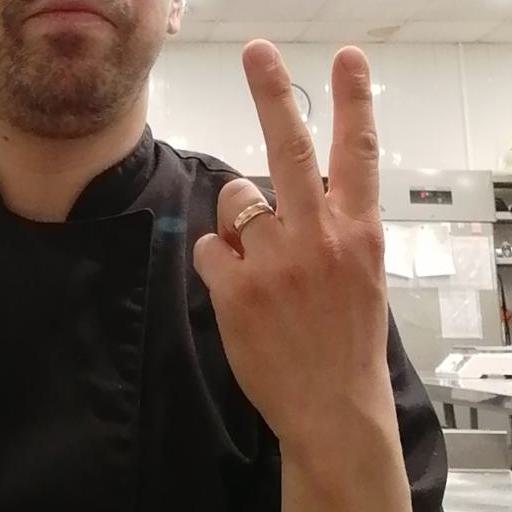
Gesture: peace_inverted